Panama Canal Railway

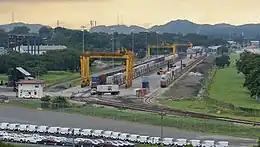

On June 19, 1998, the government of Panama turned over control of the railroad to the private Panama Canal Railway Company (PCRC), a joint venture between Kansas City Southern and gantry crane manufacturer Mi-Jack Products. The new company decided to rebuild the railroad line to handle container traffic parallel to the canal. The railroad projected it could move containers across Panama eight times as fast as the canal. Work on the new railroad started in January 2000, and was complete in July 2001 at a cost of $76 million. Passenger service began at that time, with freight service started a few months later. Two container handling terminals were created: on the Atlantic side, near Manzanillo International Terminal (Colón), and the Pacific Intermodal Terminal near Balboa Harbour. Passenger stations are in Colón (called Atlantic Passenger Station) and Corozal railway station, from Panama City.